Tenchi the Movie 2: The Daughter of Darkness

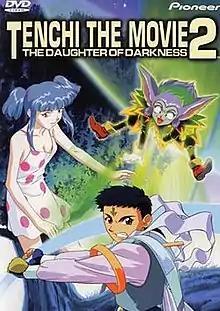
North American release cover

Tenchi the Movie 2: Daughter of Darkness, known in Japan as in Japan is the second of three films set in the "Tenchi Muyo!" multi-verse directed by Tetsu Kimura and written by Nahoko Hasegawa. The film was released in Japan on August 2, 1997, as a double feature, along with "Slayers Great". The film was later released in North America on Laserdisc on 31 March 1998 and DVD on August 8, 1998. "Tenchi Muyo! Daughter of Darkness" was later re-released along with "" and "Tenchi Forever! The Movie" in a collectors' pack. Funimation announced distribution of the film, along with several other "Tenchi" properties, on July 2, 2010, at Anime Expo.